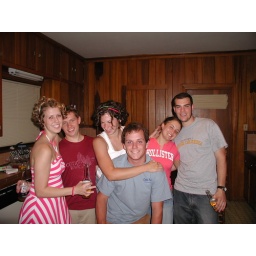
house party in a candy cane dress